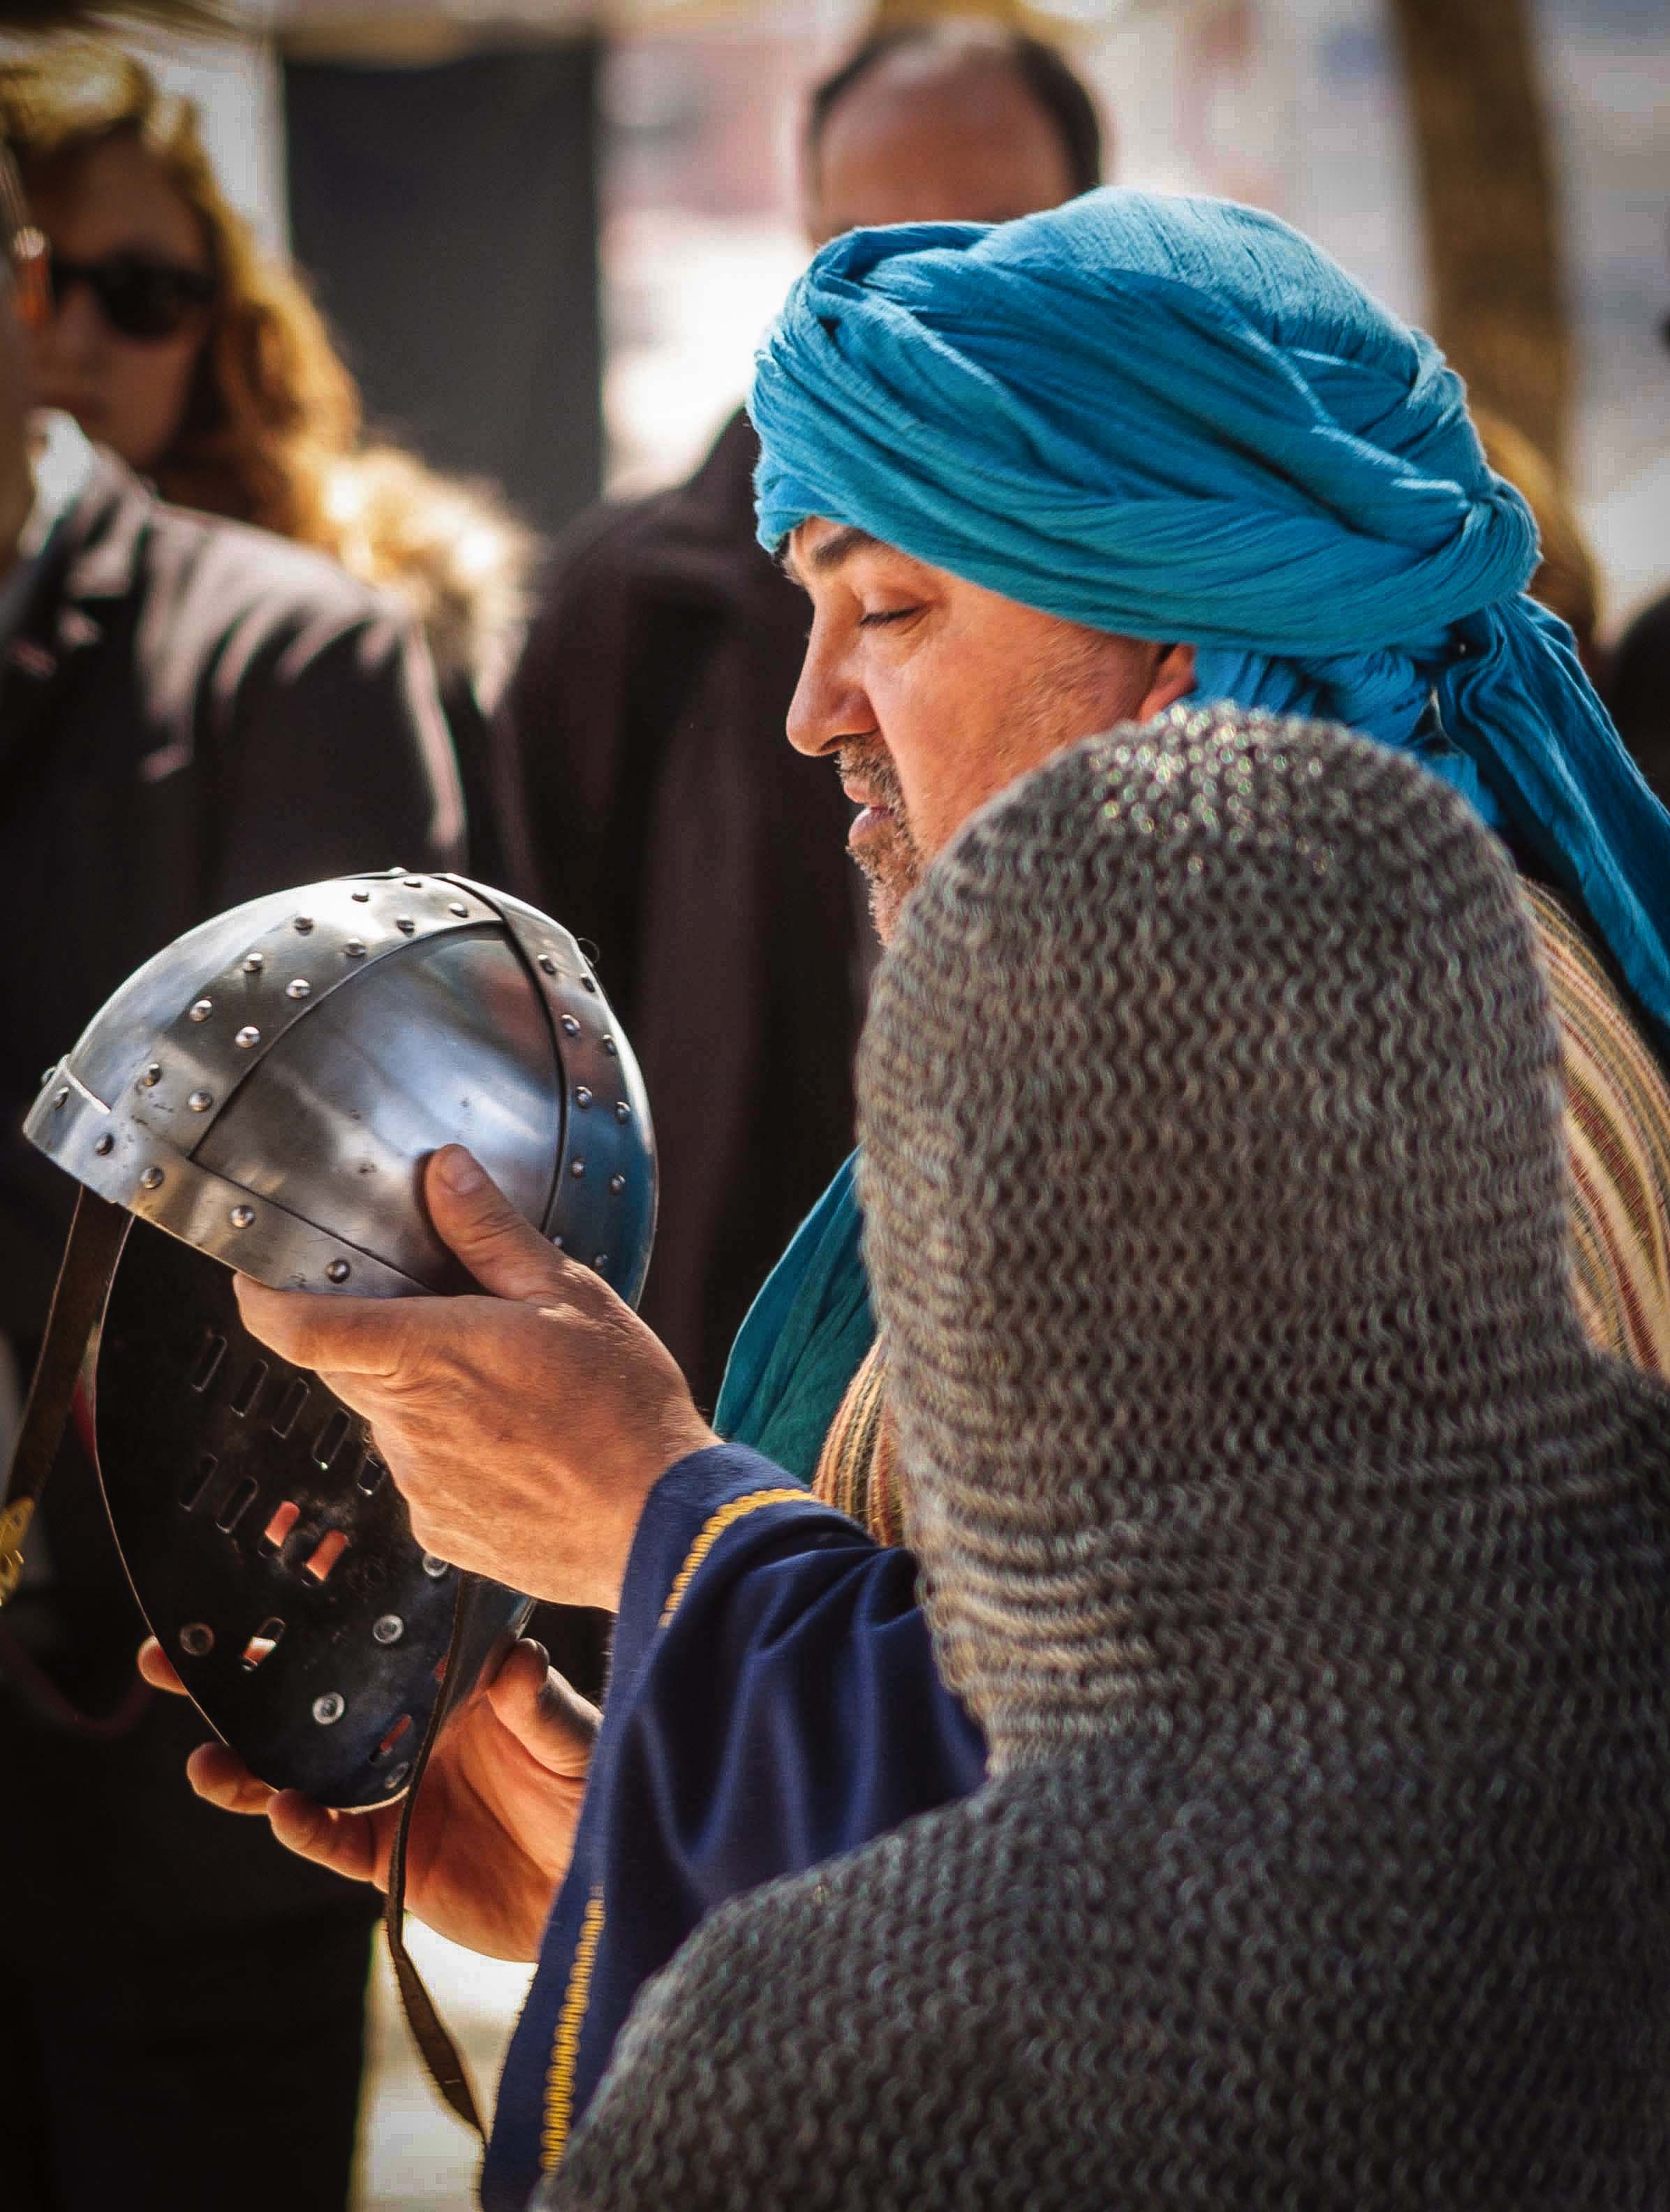
person, old, soldier, old town, helmet, guerrero, history, traditional, arabic